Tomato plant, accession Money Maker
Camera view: vertical (180 deg); turntable rotation: 90 degrees
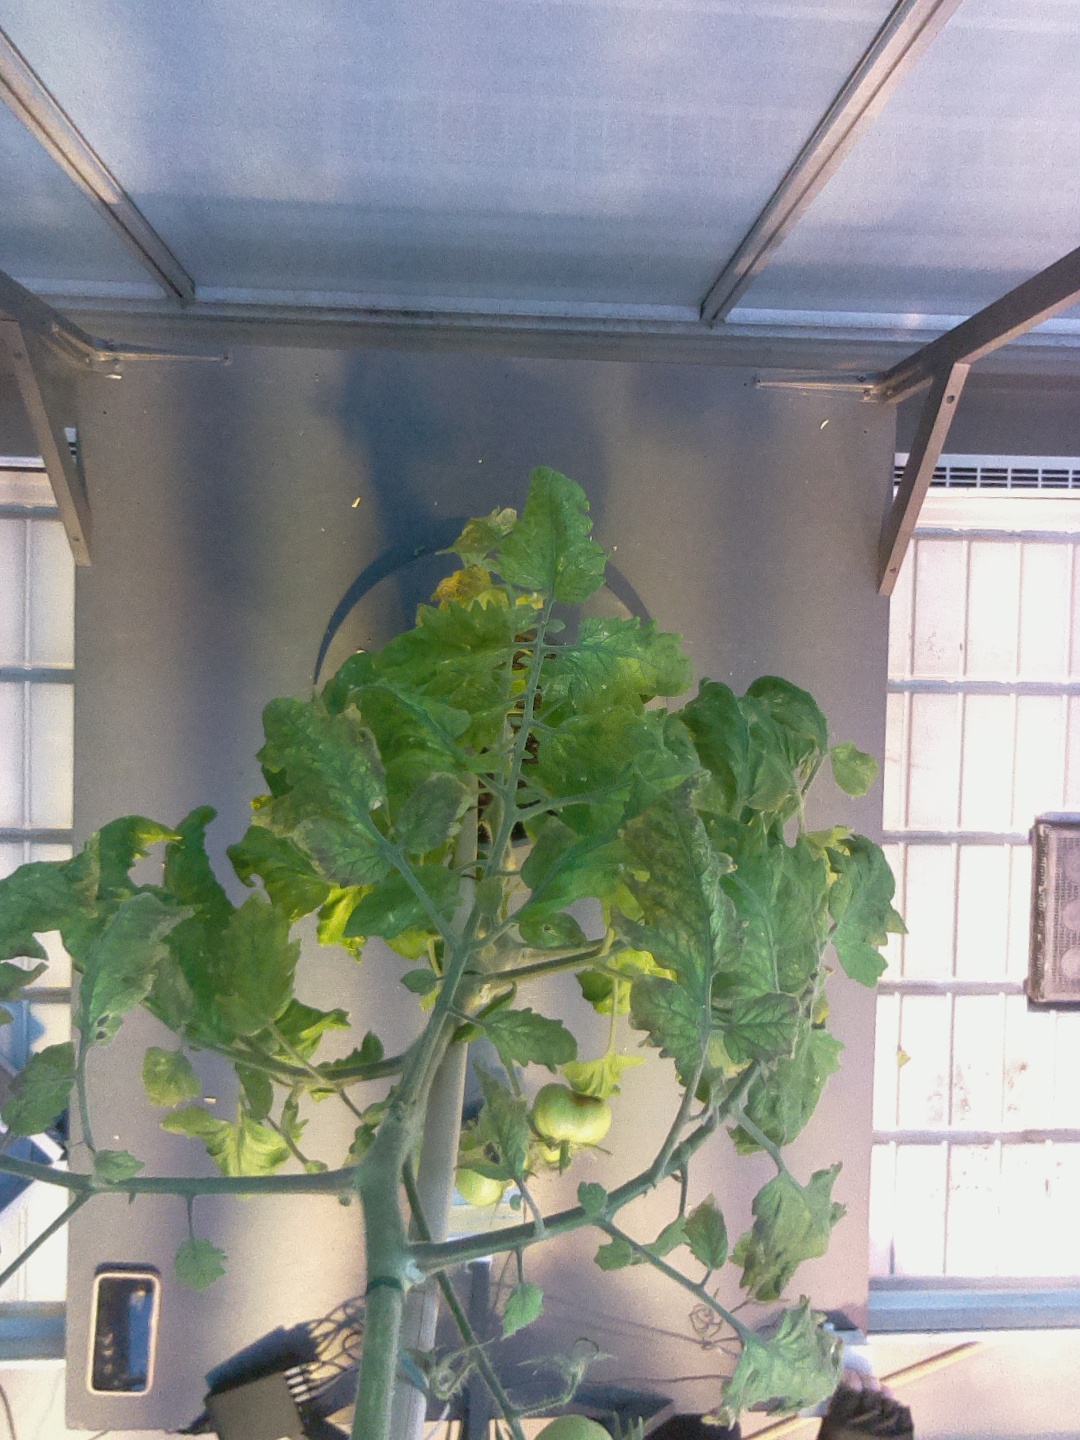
BBCH growth stage 79: 90% -100% of final fruit size